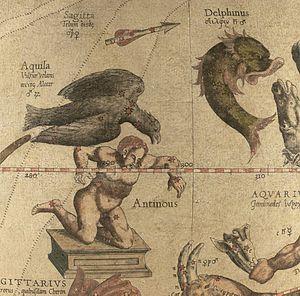
Les Nuits des étoiles sont une manifestation astronomique estivale gratuite destinée au grand public, organisée en France et dans plusieurs pays d'Europe et d'Afrique.